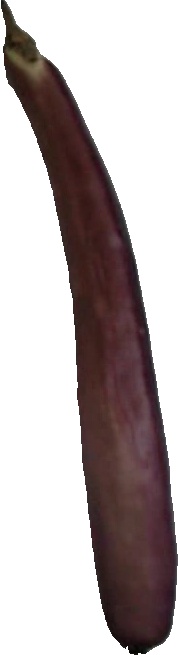
Label: eggplant_long_1